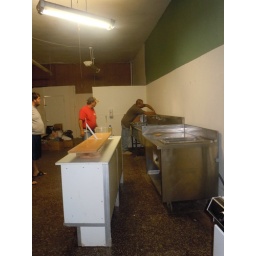
Fixing the kitchen sink in the new main office building.